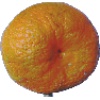
Label: Mandarine 1